Kenneth C. Macdonald

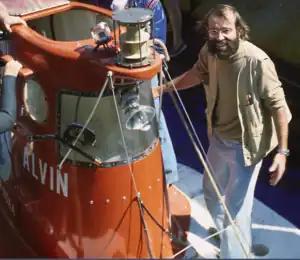
KC Macdonald on RISE project expedition

He has contributed to the advancement of ocean sciences by serving on the Ocean Studies Board of the National Academy of Sciences (1980–83), the Oceanic Lithosphere Panel for the Advanced Drilling Project (Deep Sea Drilling Project) (1983–85), member of the "ALVIN" Review Committee (1979–82), founding member of the RIDGE Steering Committee (1987–90), member of the U.S. Geodynamics Committee (of the National Research Council) (1999-2000), Chairman National Undersea Research Panel of the National Undersea Research Program (NOAA) (2002), member of the Woods Hole Oceanographic Institution Corporation, and numerous panels and future planning committees for the National Science Foundation, in particular for NSF Ocean Sciences program.